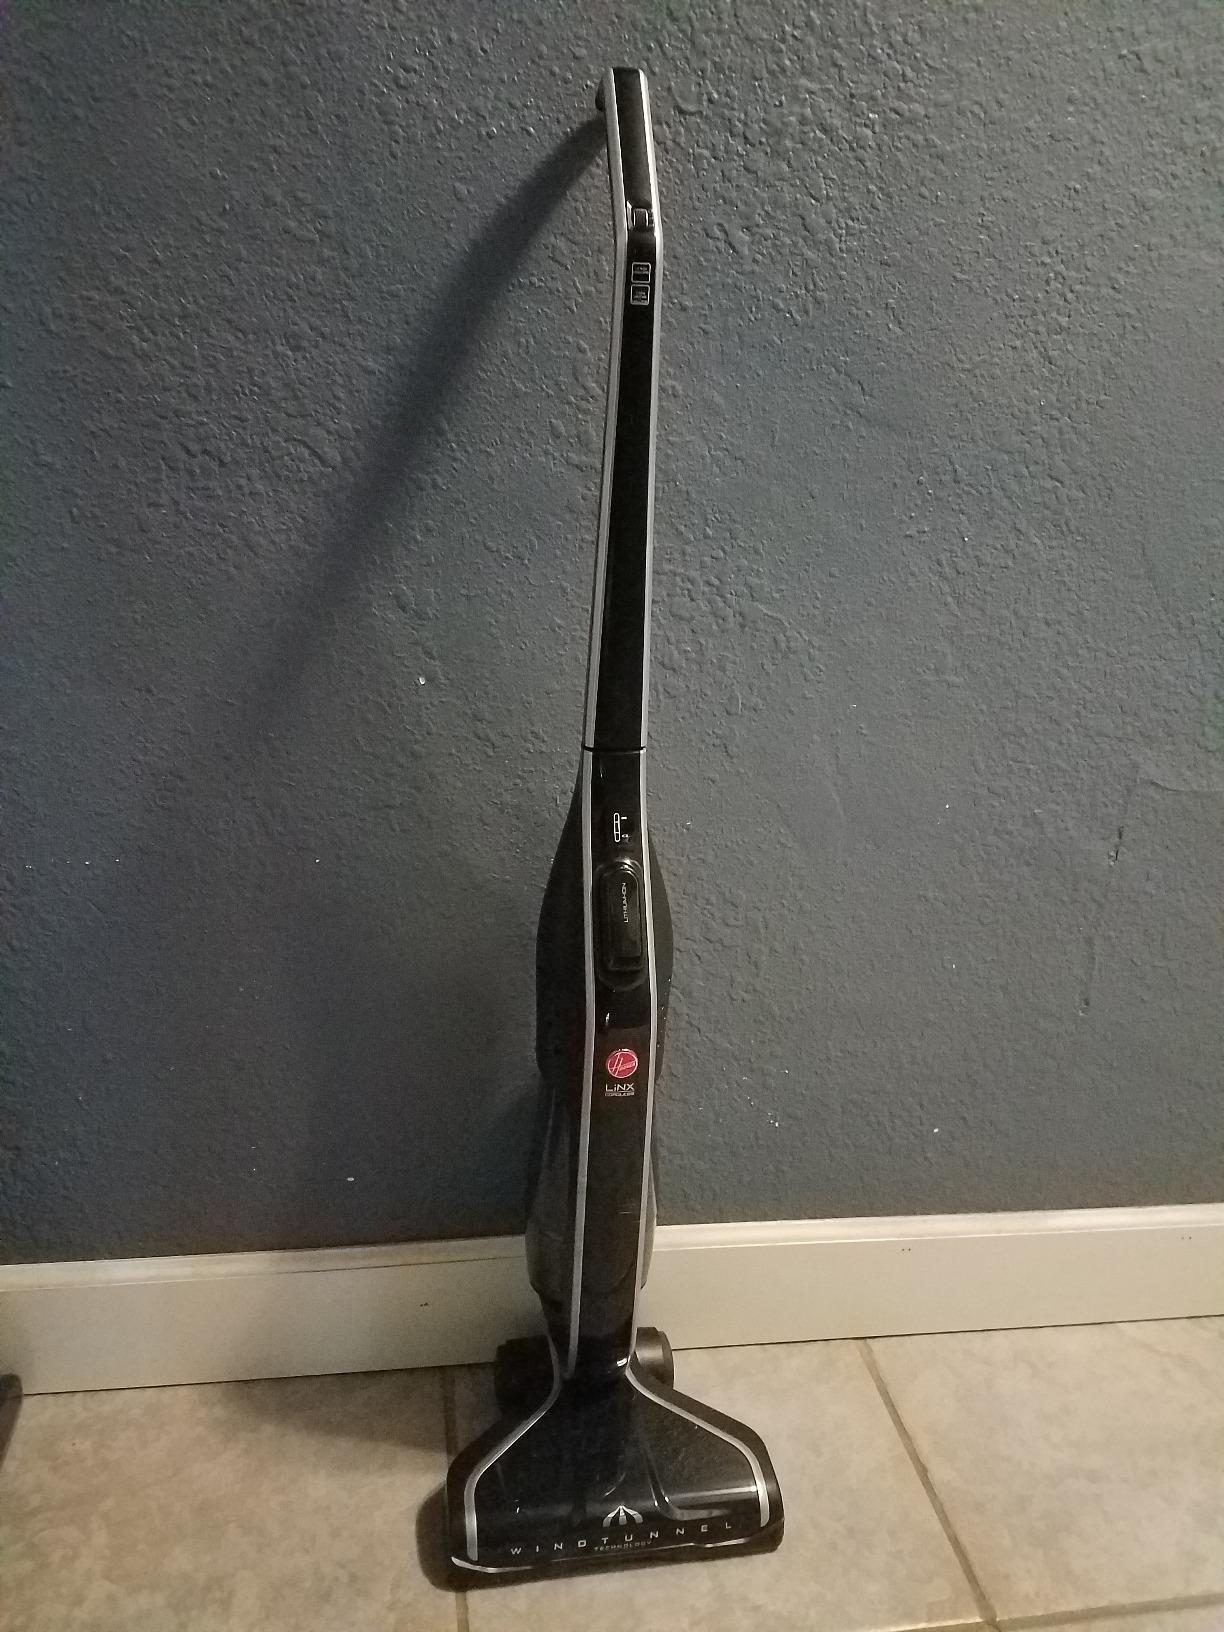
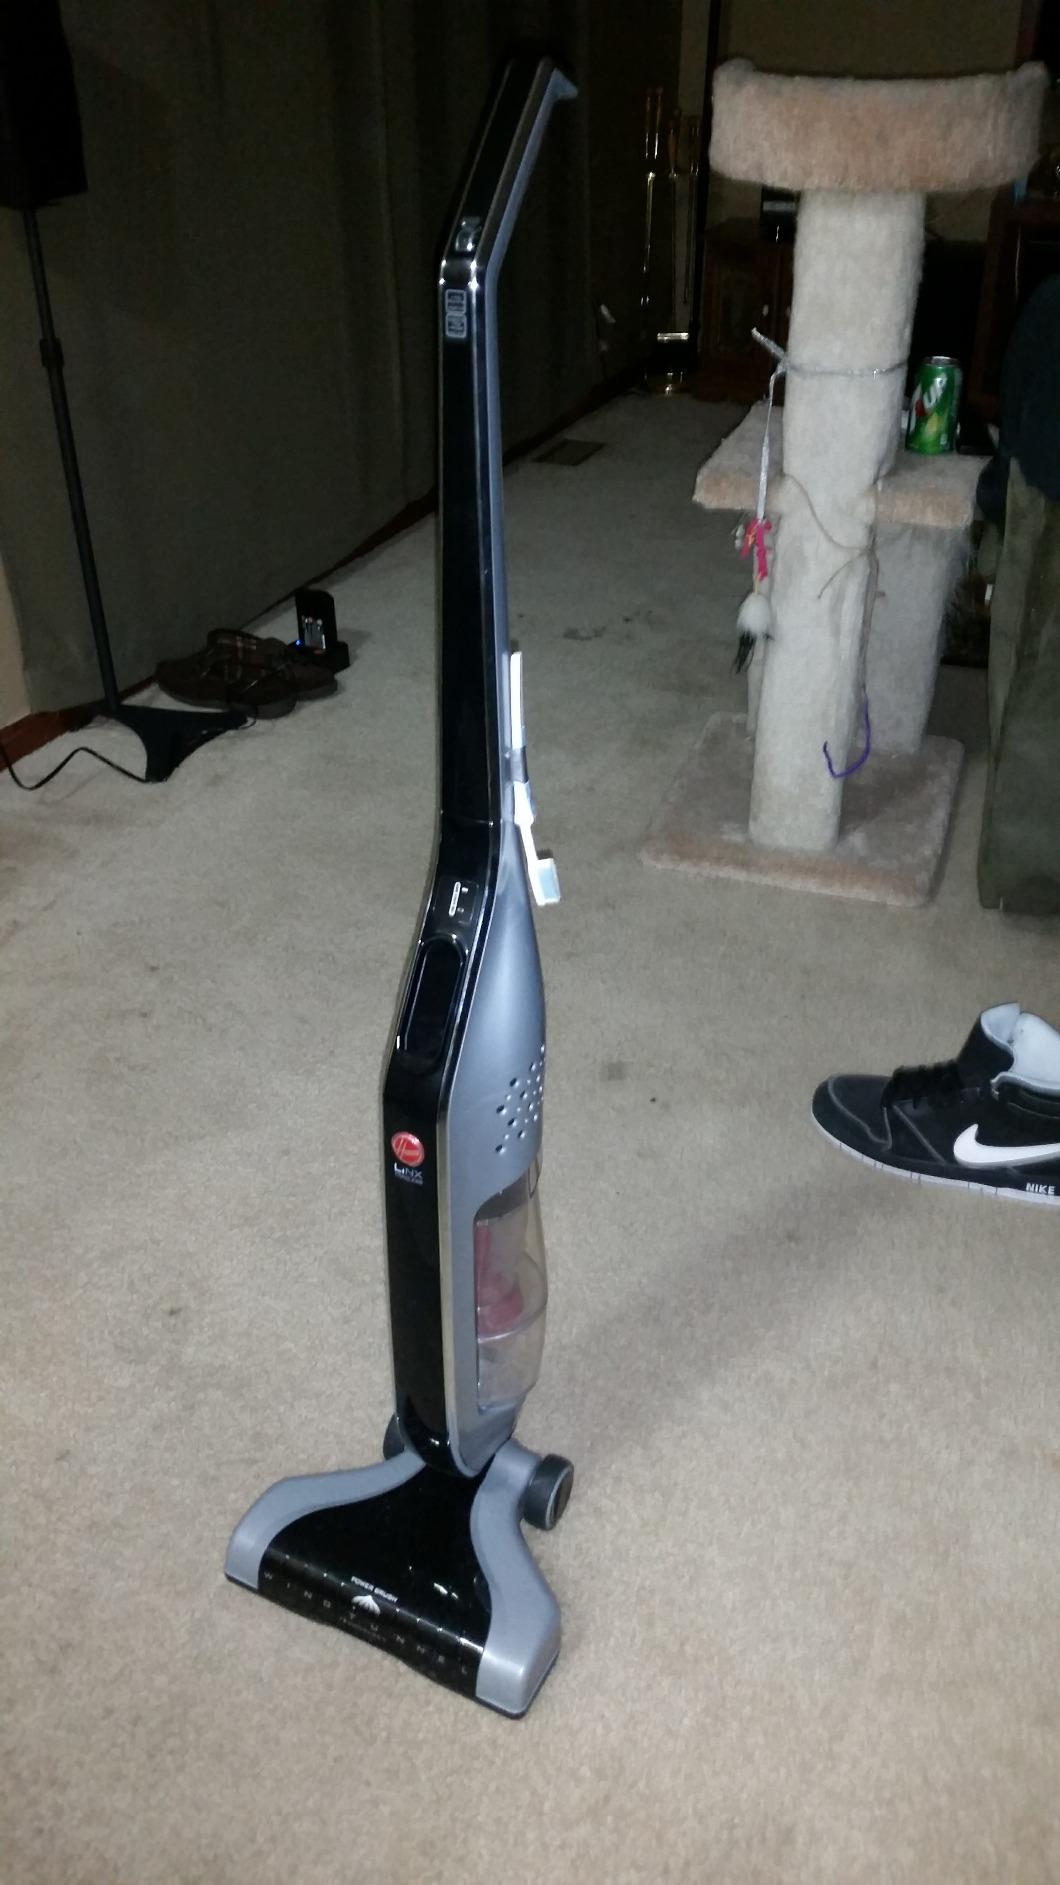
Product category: items_vacuum
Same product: no